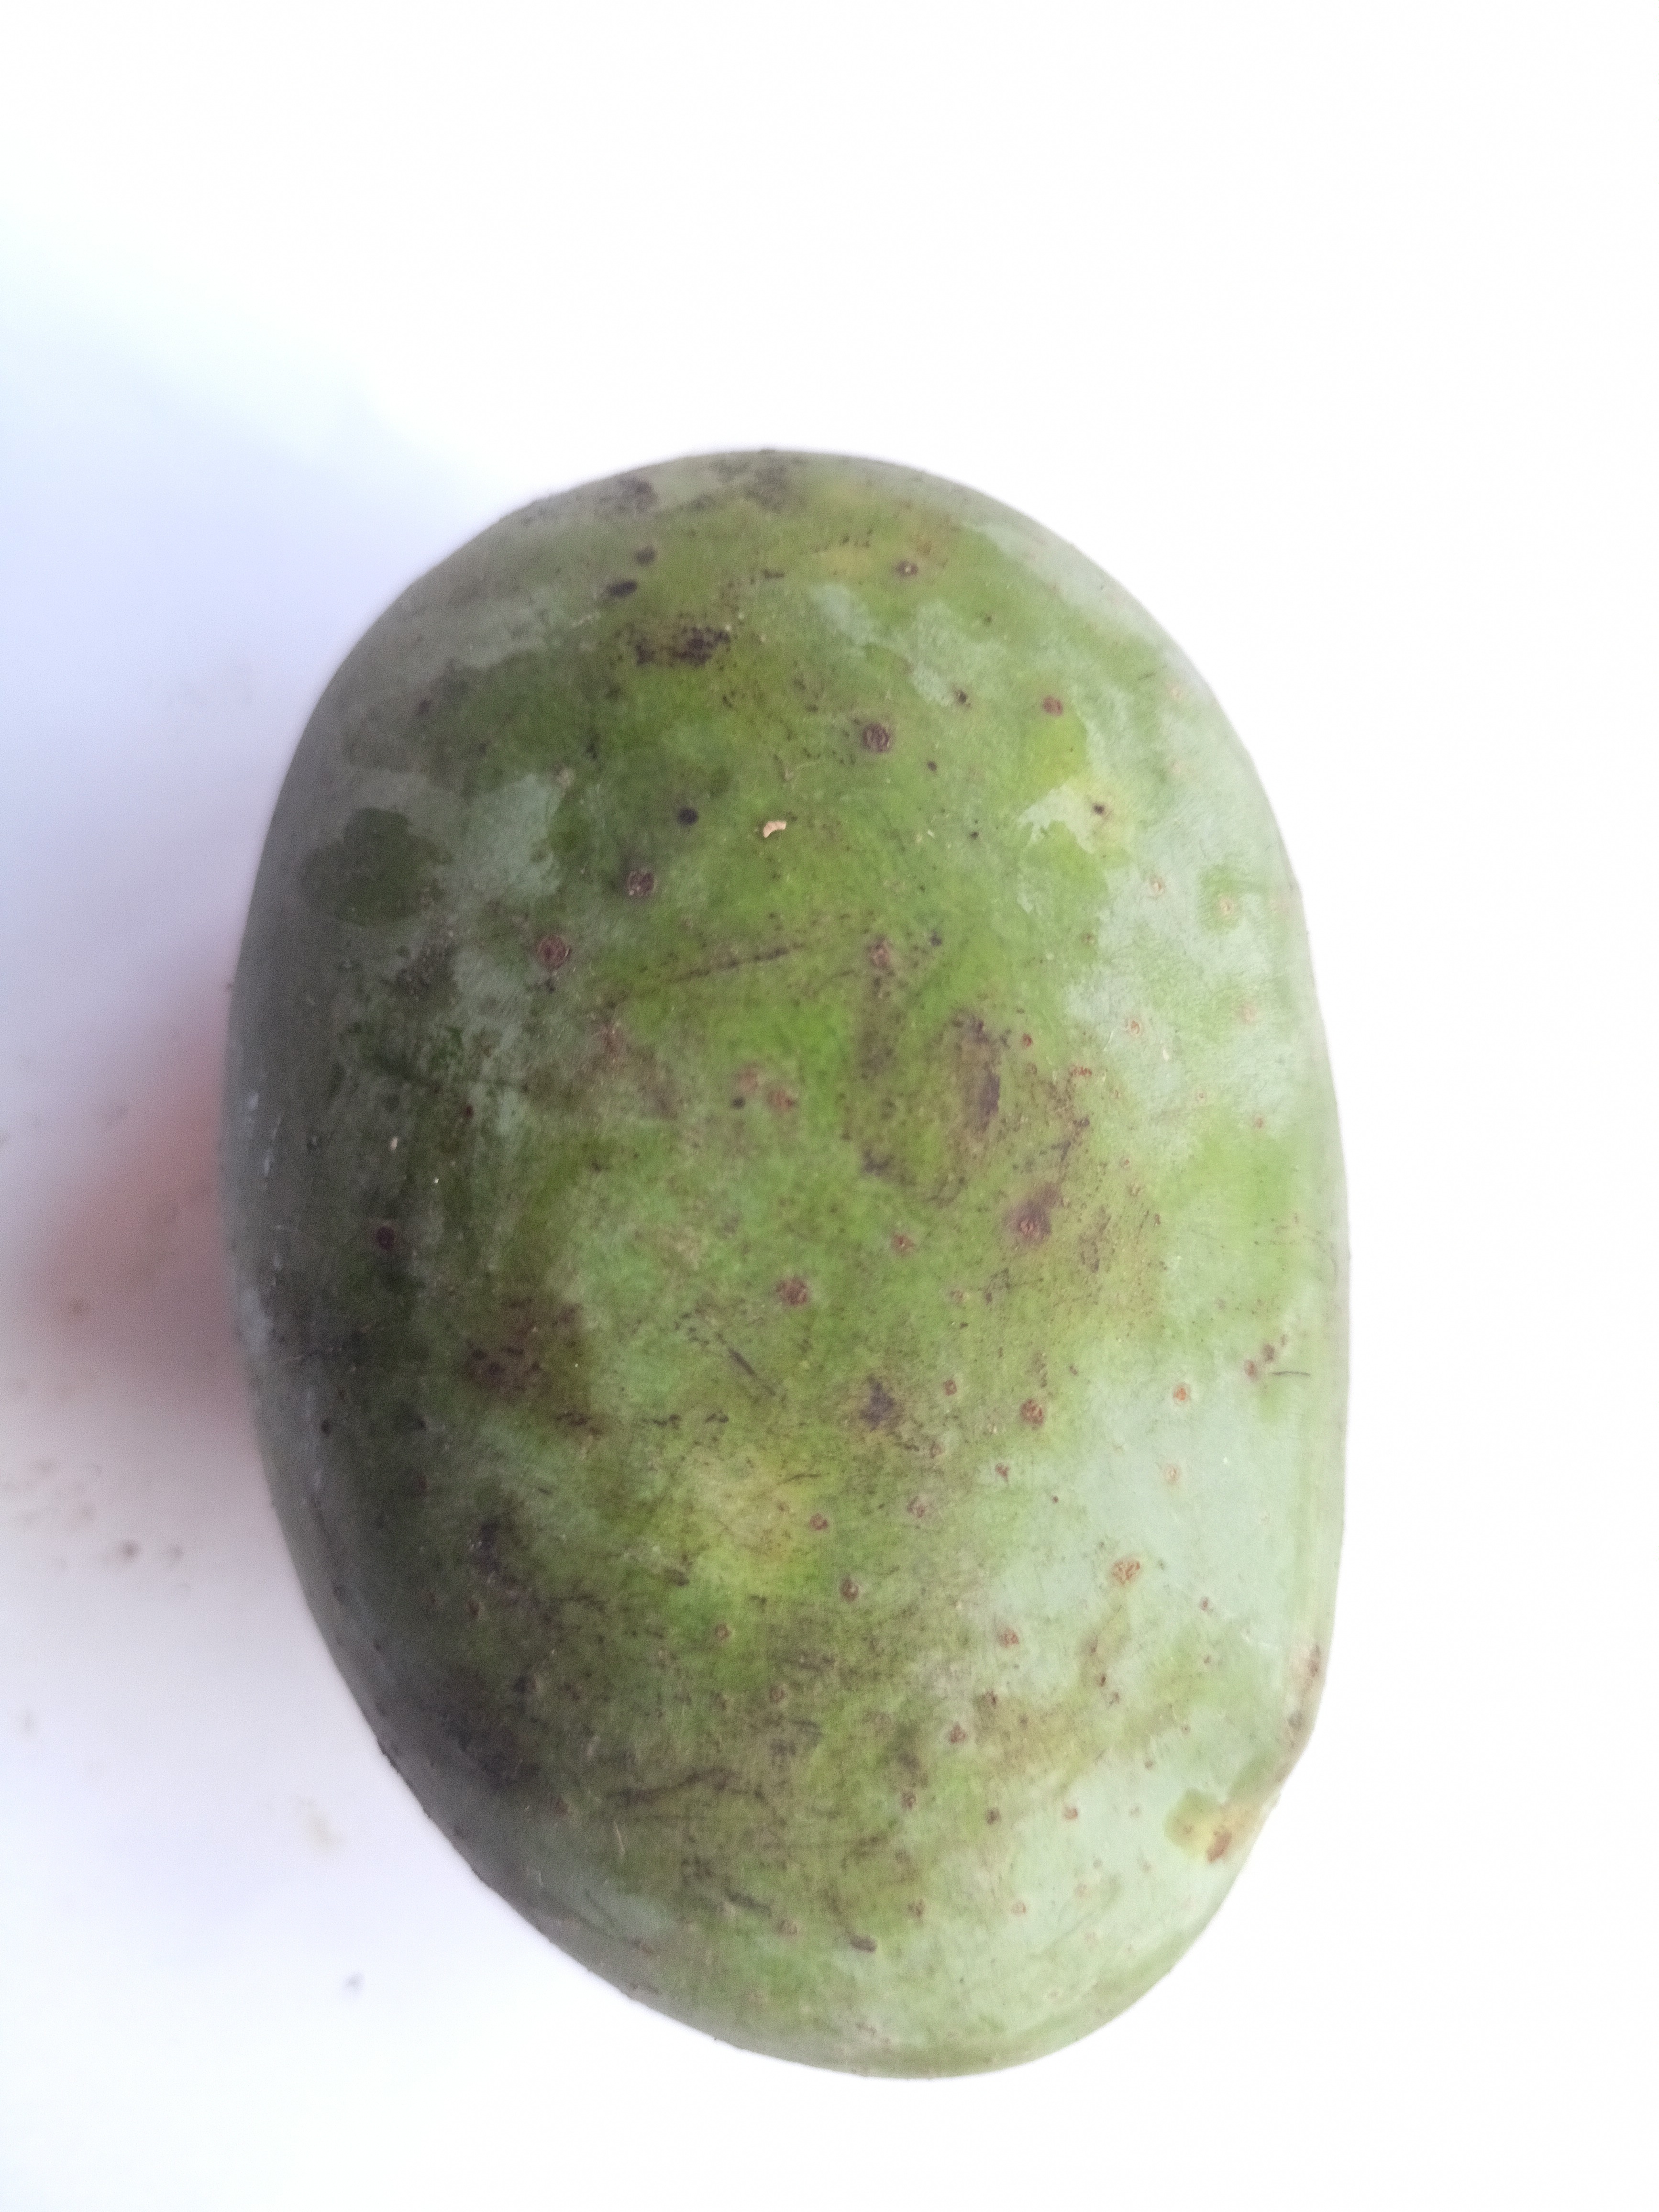
Mango variety: Langra